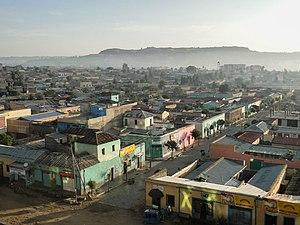
Vue de Adigrat en Éthiopie
Adigrat est une ville d'Éthiopie située dans la région Tigré et dans la zone administrative Misraqawi.